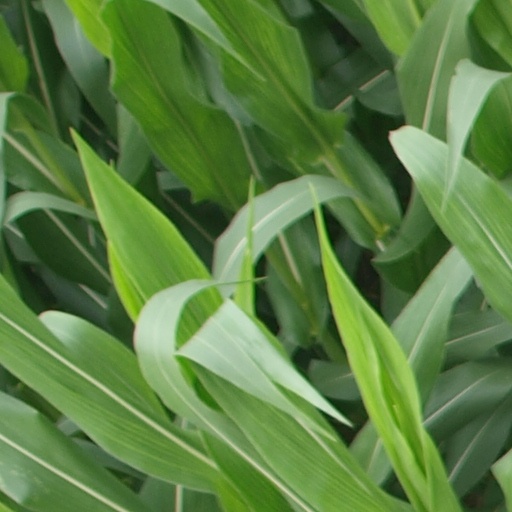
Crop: maize; corn